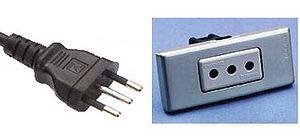
Une prise électrique est un connecteur permettant de relier les appareils domestiques ou industriels au réseau électrique, par enfichage sur des socles électriques. Les différents types de prises du domaine domestique sont données ici ; pour les équipements domestique ou industriel léger voir la norme CEI 60320, pour les prises du domaine industriel voir la norme CEI 60309.